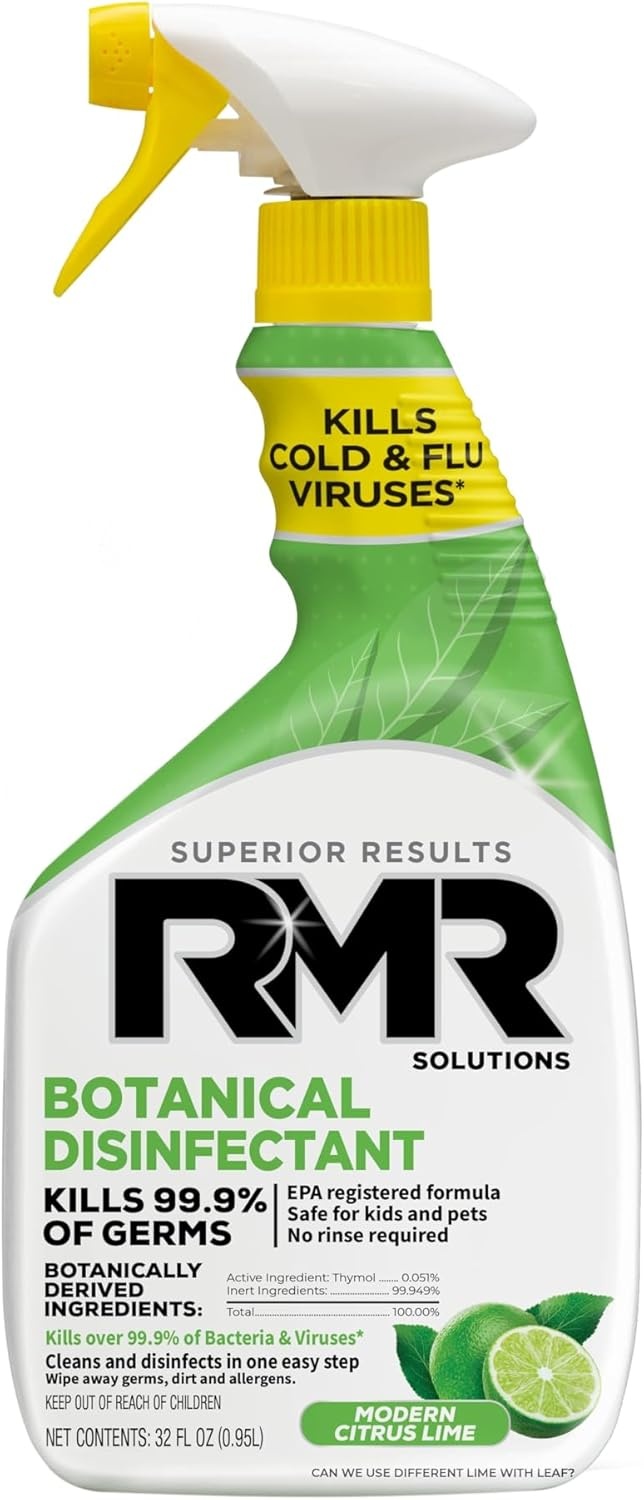
RMR Brands Botanical Disinfectant and Cleaner, Kills 99% of Household Bacteria and Viruses, EPA Registered, 32 Fl Oz
Overview Brand : RMR Brands Item Form : Liquid Scent : Citrus Material Feature : Biodegradable, Natural, Non-Toxic Item Volume : 32 Fluid Ounces About this item KILLS 99.9% OF COLD & FLU VIRUSES & BACTERIA: RMR Botanical Disinfectant and Cleaner harnesses the power of nature to clean and disinfect surfaces on contact while effectively eliminating cold and flu viruses and 99.9% of all bacteria and viruses POWERFUL NATURAL CLEANER & DISINFECTANT: This unique multi-surface spray is formulated to safely clean and deodorize surfaces with natural plant-based ingredients that work just as well as their chemical counterparts in a fraction of the time FAST-ACTING RINSE-FREE, STREAK-FREE FORMULA: Our heavy-duty EPA-Certified formula is ready to use and requires absolutely zero rinsing, scrubbing, or wiping - simply spray onto any porous or hard surface and watch the cleaning magic happen! FRESH MODERN CITRUS LIME SCENT ELIMINATES ODORS IN SECONDS: Instantly banish viruses, bacteria, and stubborn, lingering odors on concrete, drywall, fiberglass, fabric, and more with our all-natural modern citrus and lime-scented cleaner/deodorizer PREMIUM QUALITY PRODUCTS MADE IN THE USA: RMR’s cleaning, deodorizing, disinfecting, and sanitizing products are proudly made by cleaning and stain removal experts in the USA using top-quality, highly effective ingredients
Brand: RMRBrands
Category: Home & Garden > Household Supplies > Household Cleaning Supplies > Household Cleaning Products > Household Disinfectants